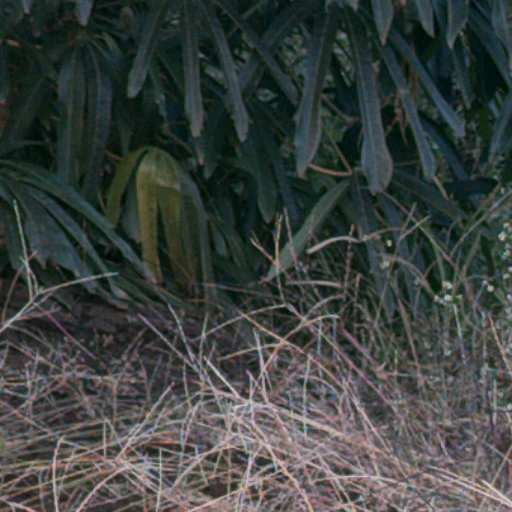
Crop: cassava